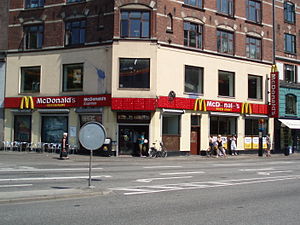
McDonald's Danmark / Restauranter i København / Nørrebros Runddel
McDonalds på Nørrebros Runddel før dens renovering
McDonald's på Nørrebros Runddel i Københanvn
McDonald's Danmark ApS driver McDonald's forretning i Danmark, hvilket sker fra hovedsædet på Frederiksberg.